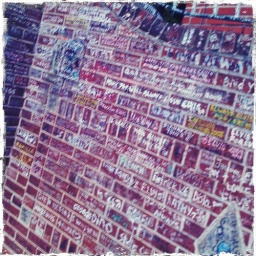
Uploaded by iPhone. Apparently it is tradition to sign the wall in front of Graceland. We forgot our sharpie.